Step Back in Time

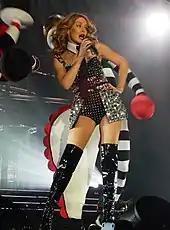
Minogue singing "Step Back in Time" during her Kiss Me Once Tour (2014-15)

Originally, the follow-up single, "What Do I Have to Do?", from "Rhythm of Love" was intended to be released after "Better the Devil You Know", but PWL executives scrapped the idea and changed it to "Step Back in Time". "Step Back in Time" was released as the album's second single on 22 October 1990, and distributed by PWL and Mushroom. A standard 12-inch and 7-inch vinyl were released worldwide, and featured the original recording, instrumental version and the Walkin' Rhythm mix; in the UK, the original recording was omitted. In November 1990, a CD single was issued by PWL in Japan; it was distributed worldwide that same month. In France, a special mini CD included the original recording and instrumental version, alongside a cassette tape in Australia. As part of the PWL Archives, a 10-track EP was released on iTunes Store in 2009.